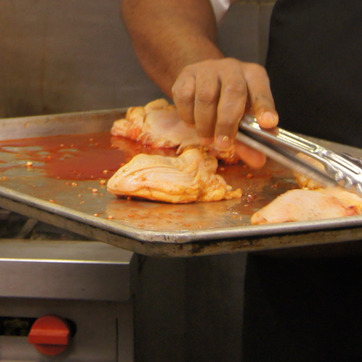
Material: food